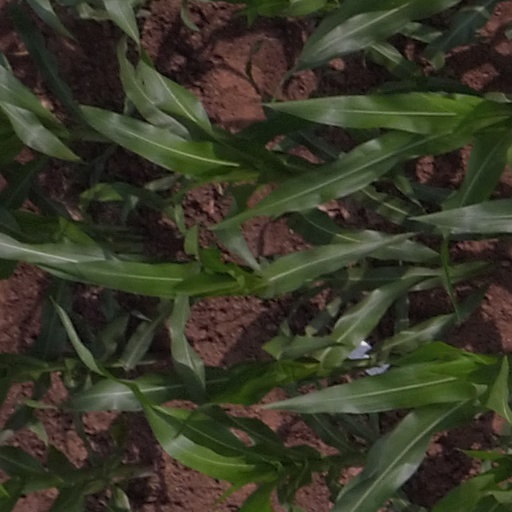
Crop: maize; corn